Project Veritas

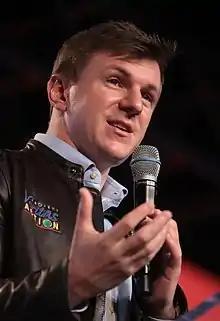
Project Veritas founder James O'Keefe

Project Veritas was founded in June 2010 by James O'Keefe, who served as chairman until he separated from the organization in February 2023 amid controversy over his handling of finances and his management style.